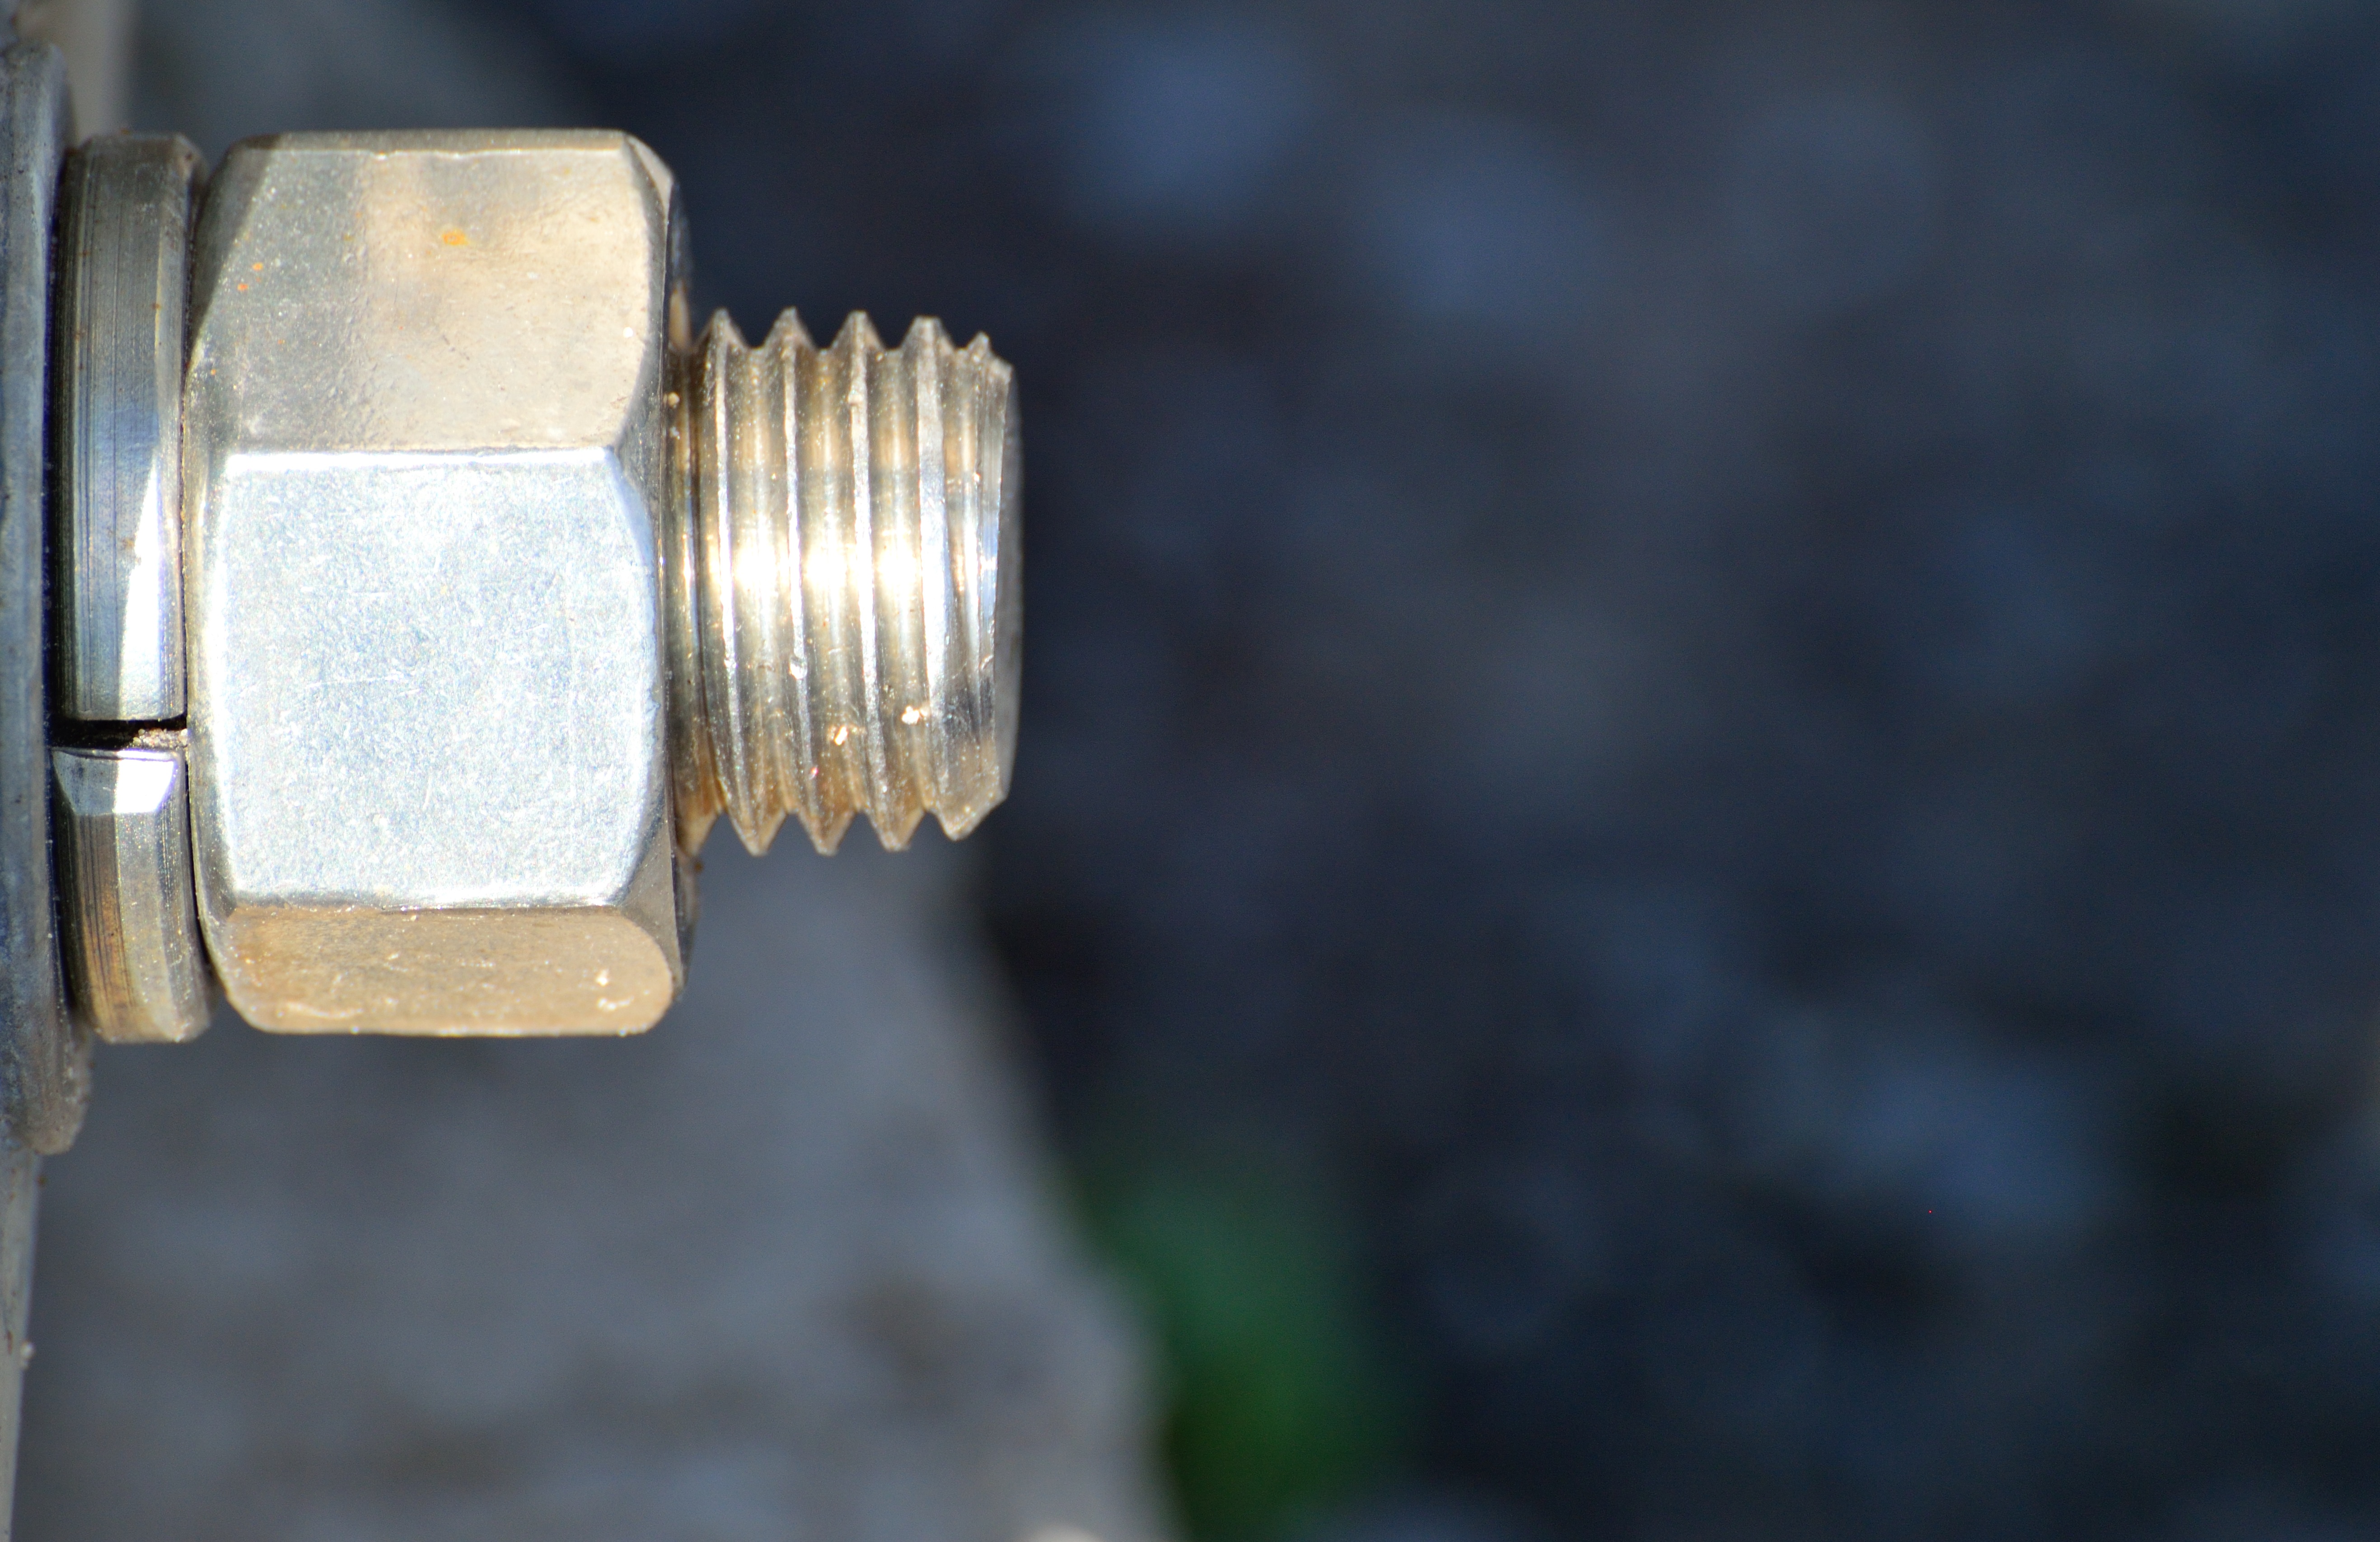
light, steel, macro, metal, nut, lighting, thread, close up, chrome, bolt, shiny, metallic, macro photography